Church of St. John at Kaneo

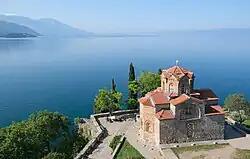
Church of Saint John of Patmos

Saint John the Theologian, Kaneo (Latinic: "Sveti Jovan Kaneo") or simply Saint John at Kaneo is a Macedonian Orthodox church situated on the cliff over Kaneo Beach overlooking Lake Ohrid in the city of Ohrid, North Macedonia. The church is dedicated to John of Patmos, the writer of Revelation, who has been by some considered to be the same person as John the Apostle. The construction date of the church remains unknown but documents detailing the church property suggest that it was built before the year 1447. Archaeologists believe that the church was constructed some time before the rise of the Ottoman Empire very likely in the 13th century. Restoration work in 1964 led to the discovery of frescoes in its dome.